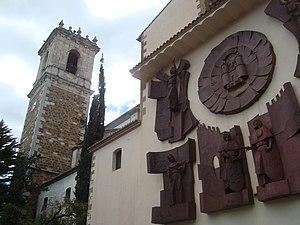
Benassal, en valencien et officiellement, est une commune d'Espagne de la province de Castellón dans la Communauté valencienne. Elle est située dans la comarque de l'Alt Maestrat et dans la zone à prédominance linguistique valencienne.